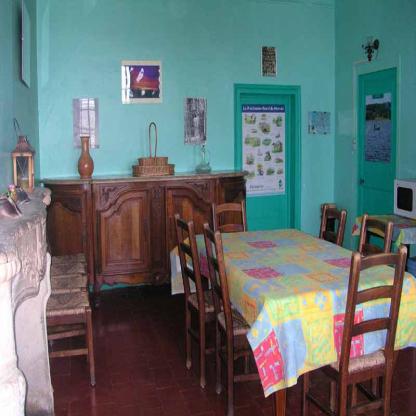
Scene: Indoor